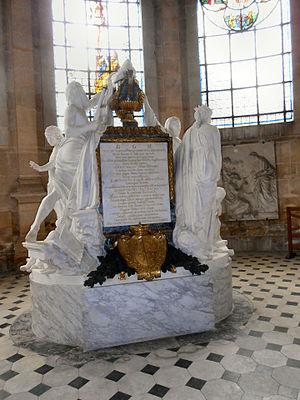
Mausolée de Louis Ferdinand de France - fils de Louis XV - et de Marie-Josèphe de Saxe, son épouse.
Louis de France, dauphin du Viennois, est l'aîné des fils du roi Louis XV de France et de Navarre, et de son épouse Marie Leszczynska.
La cathédrale Saint-Étienne de Sens, de son vrai titre cathédrale métropolitaine et primatiale Saint-Étienne de Sens, est la cathédrale catholique de l'archidiocèse de Sens. Saint Étienne est considéré comme le premier martyr : son culte est associé à Sens à celui de saint Jean Baptiste et de la Sainte Vierge Marie.
Paul d'Albert de Luynes, né à Versailles le 5 janvier 1703 et mort à Paris le 21 janvier 1788, est un prélat et homme de cour du royaume de France du XVIIIᵉ siècle.